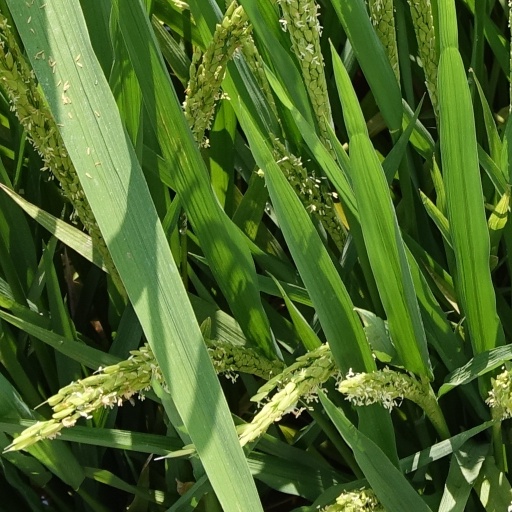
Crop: rice